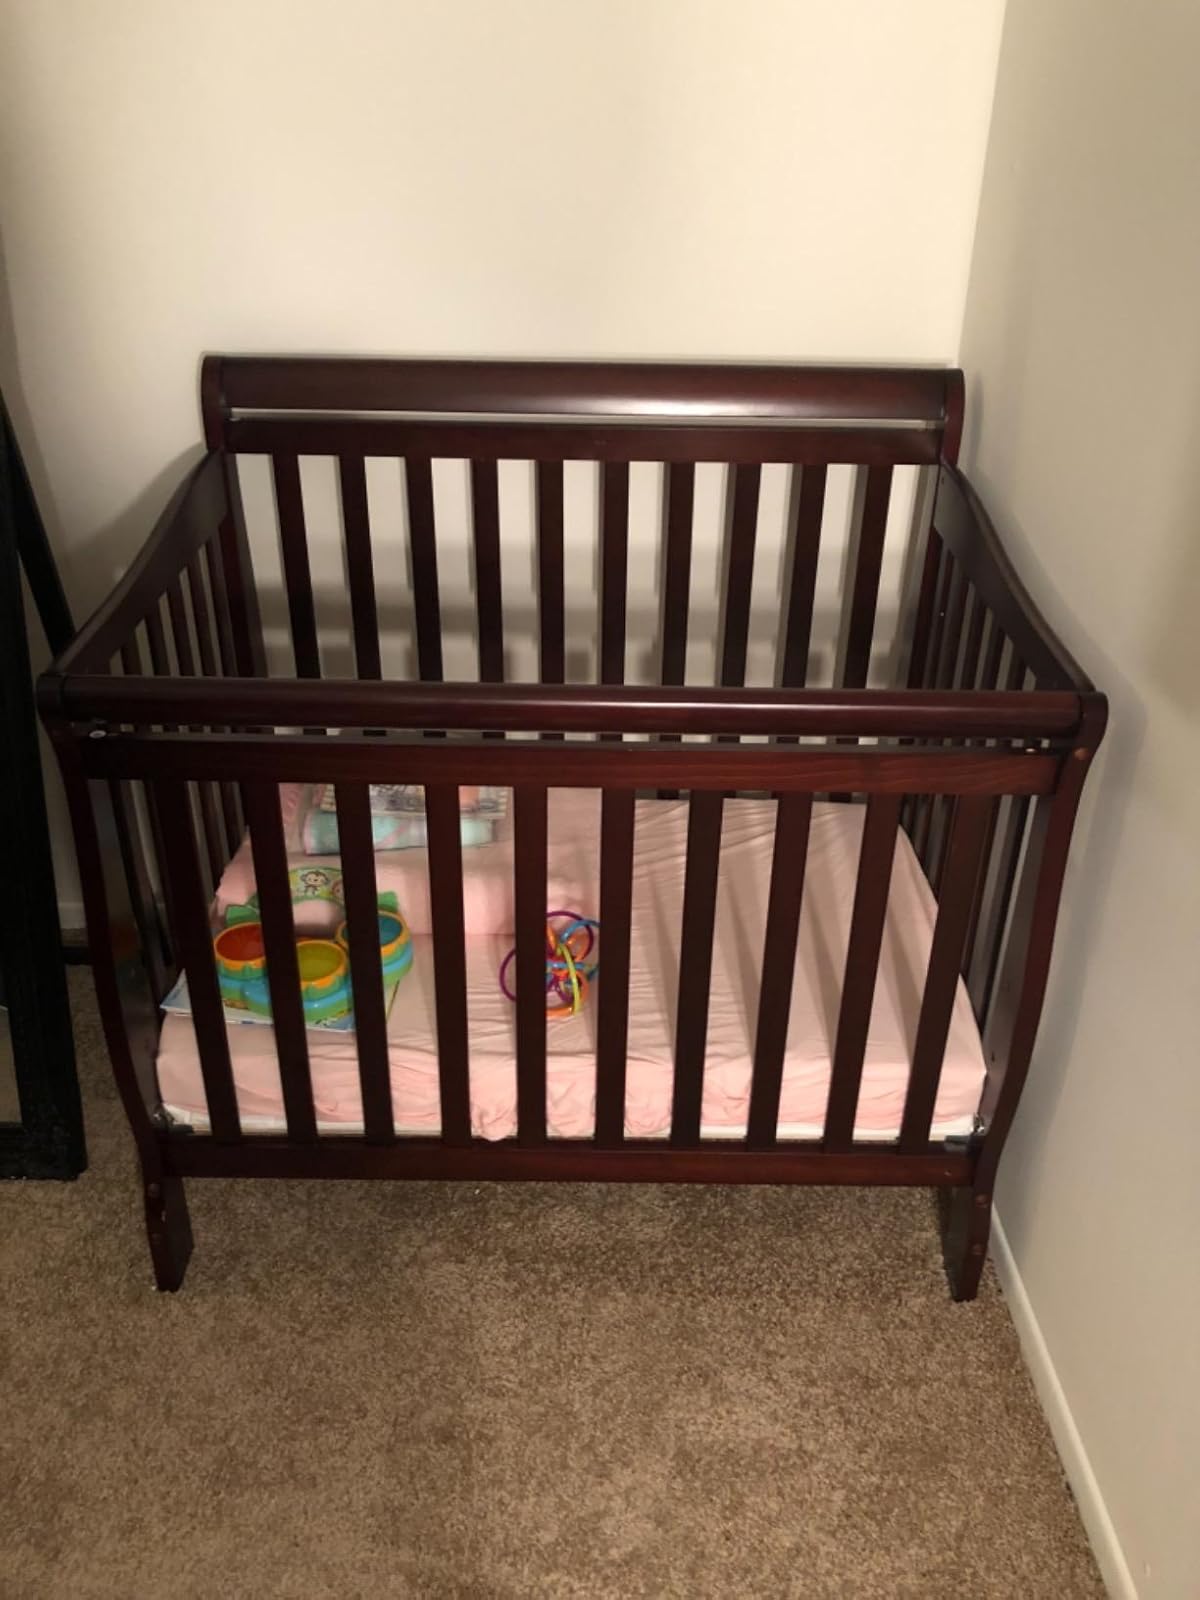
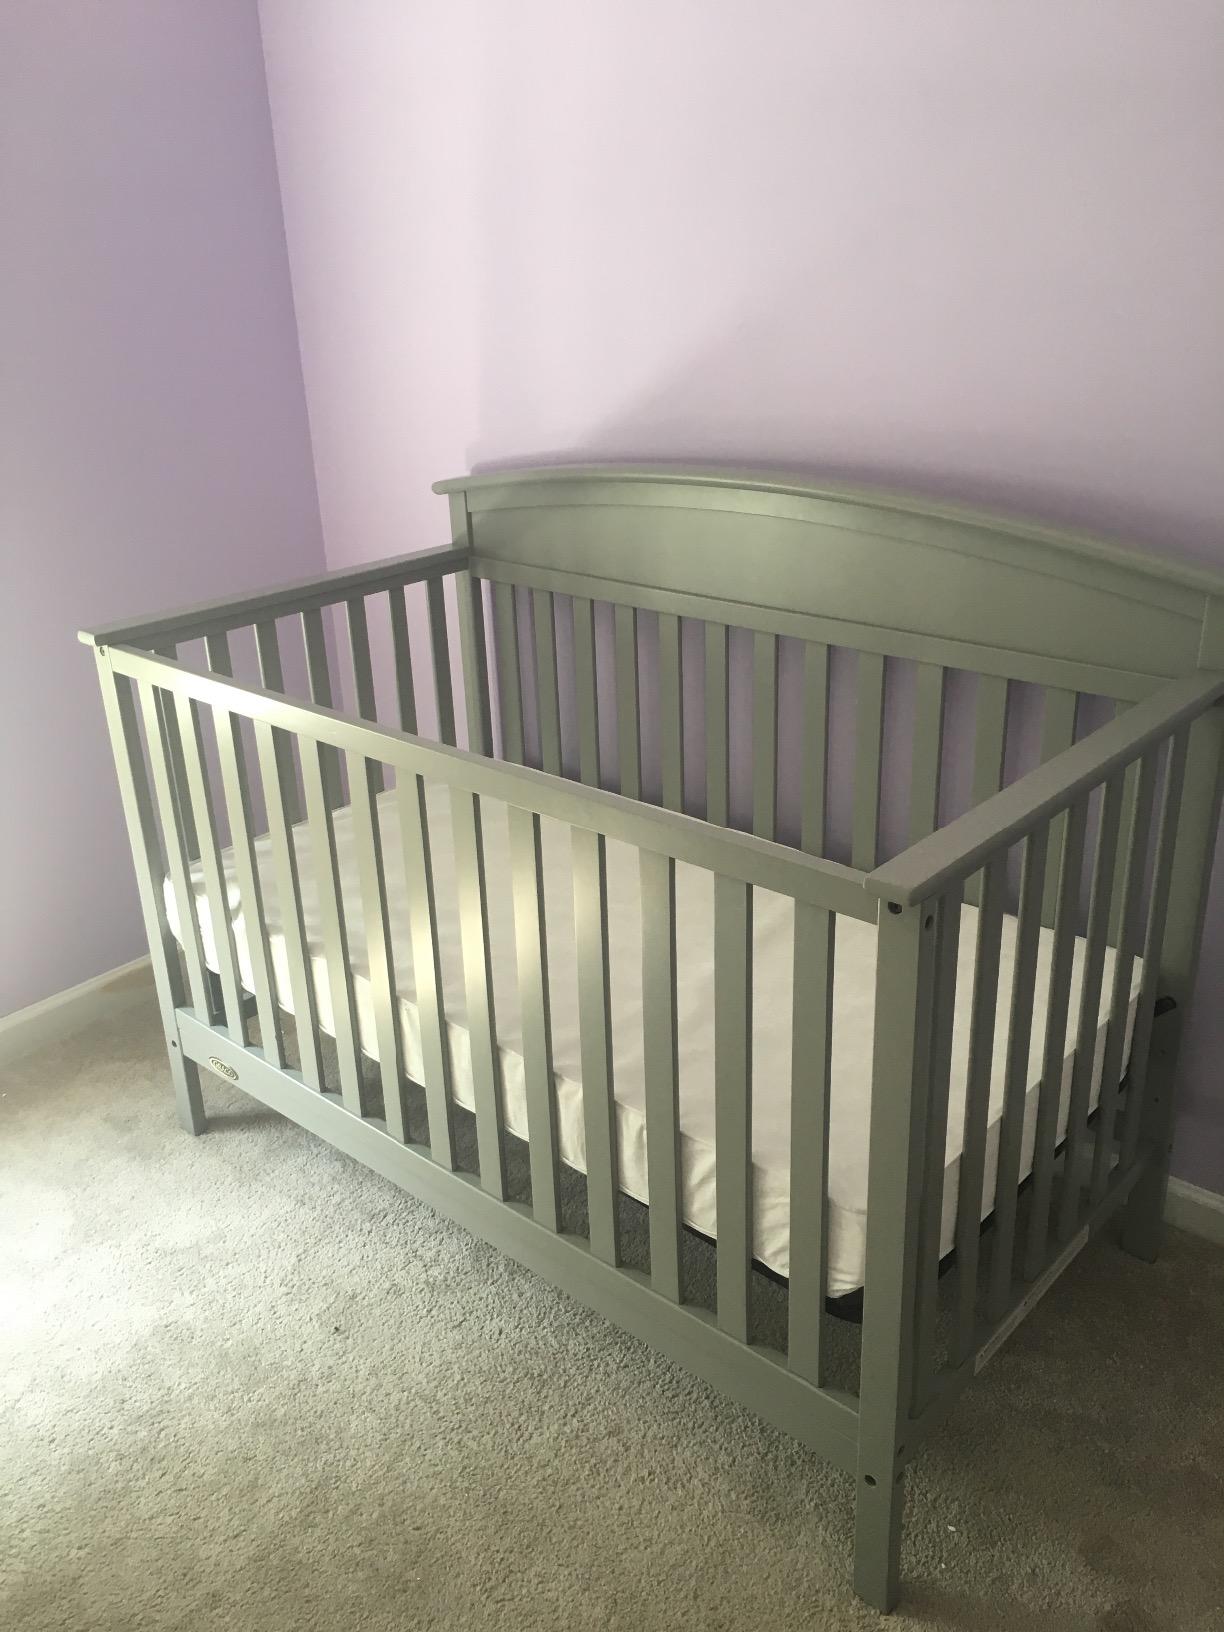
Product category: products_crib
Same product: no